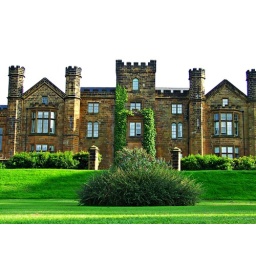
Wilton castle is a 19th century mansion house near Readcar in North Yorkshire